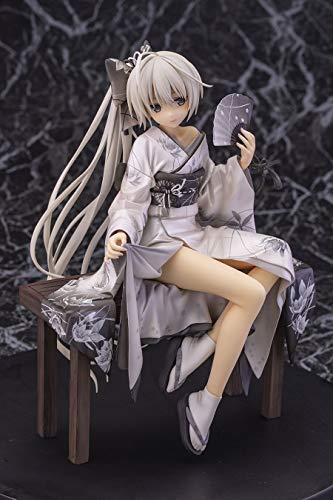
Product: alphamax Yosuga No Sora: Kasugano (Kimono Version) 1: 7 Scale PVC Figure, Multicolor
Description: An Alphamax import.
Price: $267.92
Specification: ProductDimensions:8x7x9inches|ItemWeight:2.27pounds|ShippingWeight:2.27pounds(Viewshippingratesandpolicies)|ASIN:B07NCTNSNS|Itemmodelnumber:DEC189100|Manufacturerrecommendedage:15yearsandup